Gillian White (writer)

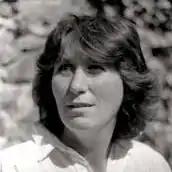
Gillian White

Gillian White (1945-2020; pen name, Georgina Fleming) was a British novelist and former journalist, several of whose works were adapted for television.